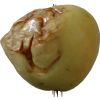
Label: Apple hit 1